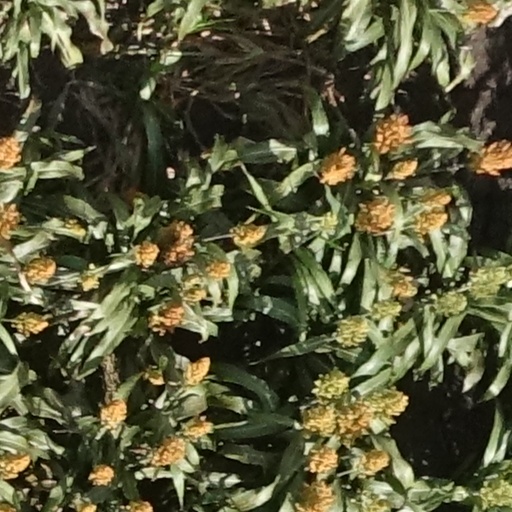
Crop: sorghum